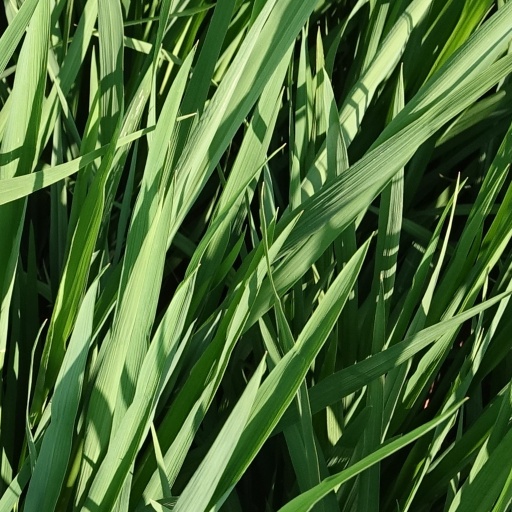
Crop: rice